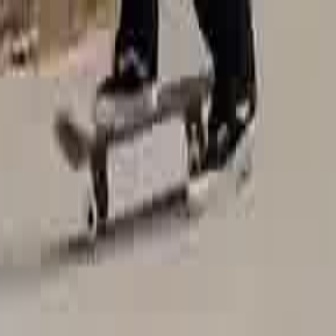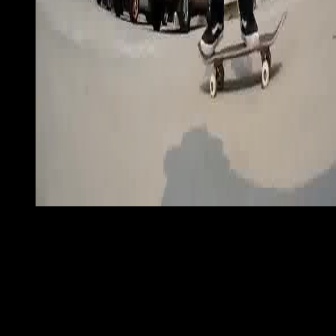
  Please identify the target specified by the bounding box [57,50,249,244] in the first image and locate it in the second image. Return the coordinates in [x_min,y_min,x_max,y_max] format.
Answer: [198,7,287,96]